Sébastien Loeb

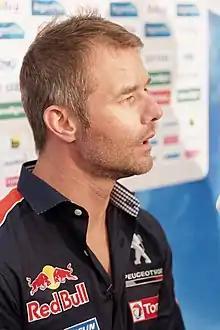
Loeb at the Press Conference for the 2016 Dakar Rally.

Returning to the WRC after being absent in 2014, in 2015 Loeb participated in the Monte Carlo Rally and finished 8th after a crash. In 2016 and 2017 he did not contest any rounds.